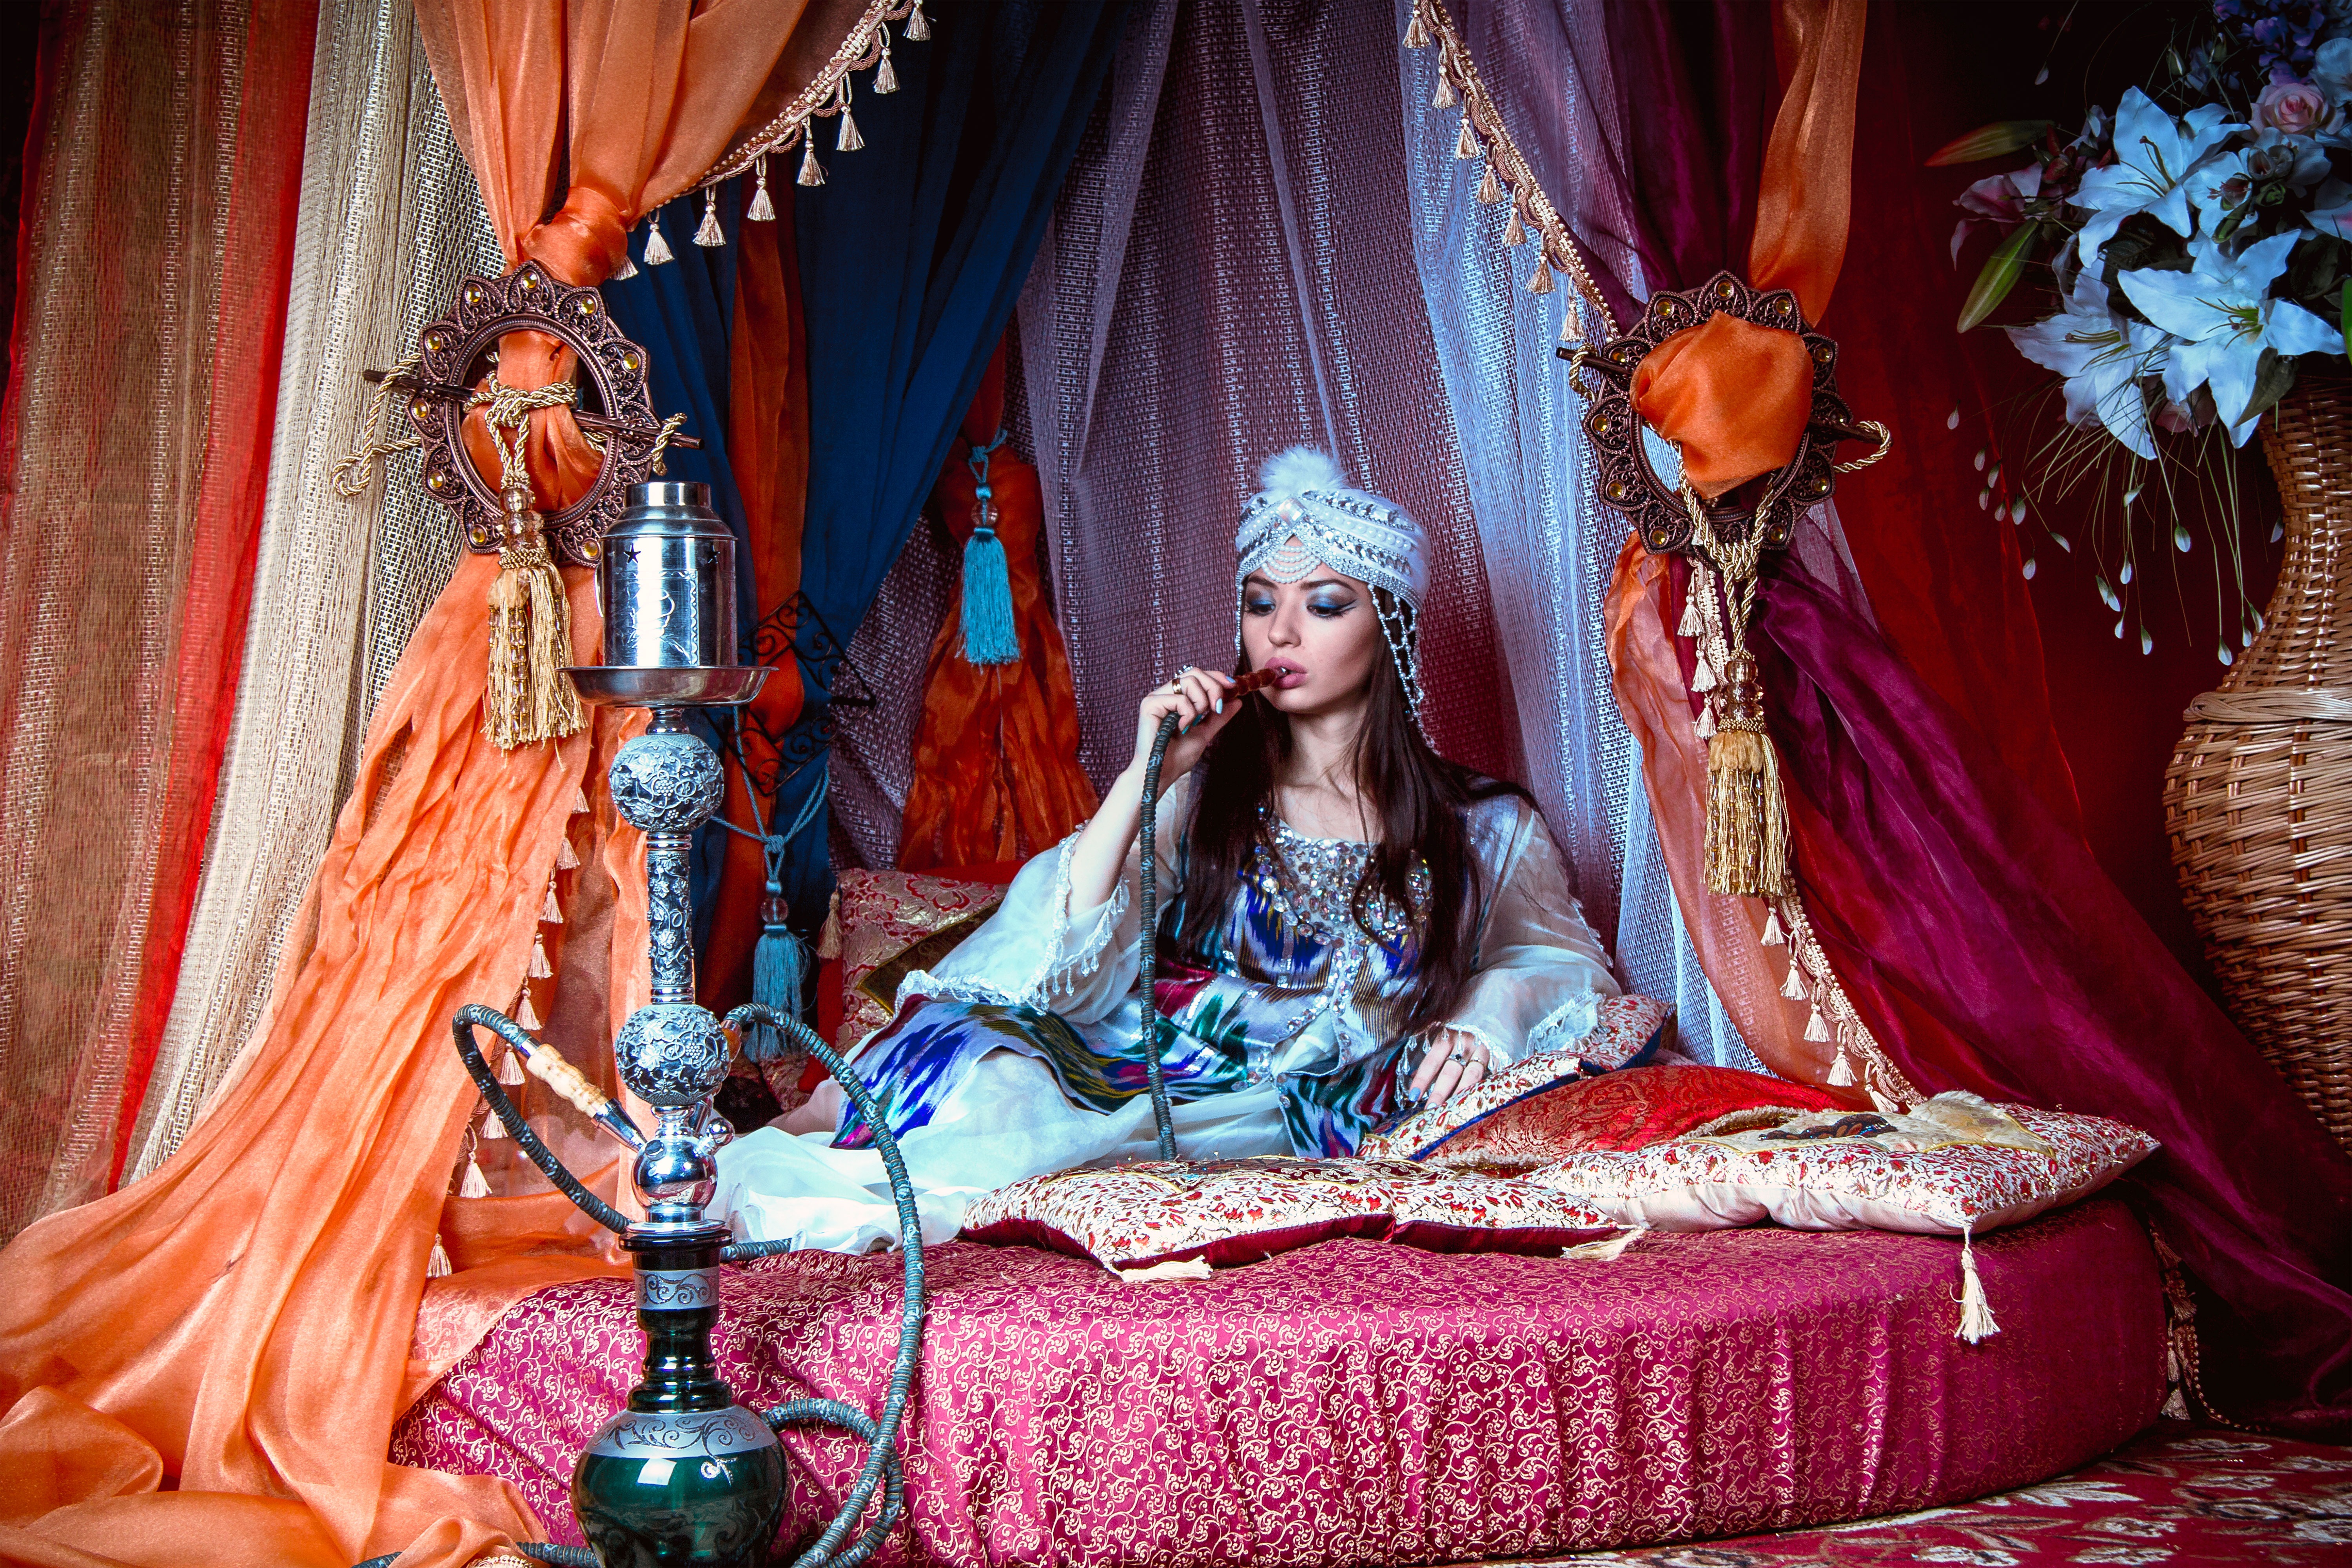
girl, woman, barn, cute, model, romantic, lady, smiling, smile, dream, dress, beautiful, magic, story, princess, tradition, nymph, charm, east, charming, eastern girl, girl and hookah, harem